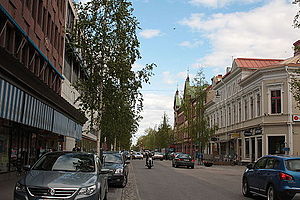
Storgatan (Umeå)
Storgatan i centrum
Storgatan er med sine ca. 4 kilometer, en af Umeå bys længste gader. Storgatan forbinder de centrale områder på den nordlige bred af Ume älven. Gaden løber fra den gamle bygrænse ved Tvärån i vest til Umeå östra station ved Norrlands universitetshospital i øst. Ved Tvärån forlænges Storgatan af Backenvägen som igen sammenkæder de vestlige bydele Grubbe, Grisbacka og Backen. Langs med Storgatan ligger et flertal af Umeå kommuns byggnadsminnen samt fem af byens større parker. I 2006 blev Storgatan trafikeret af i gennemsnit 8 900 køretøjer pr. døgn.